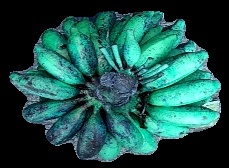
Variety: rasbale
Grade: grade3